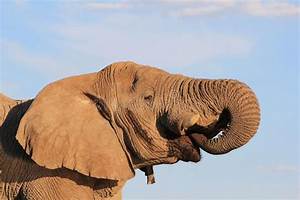
Label: elephant